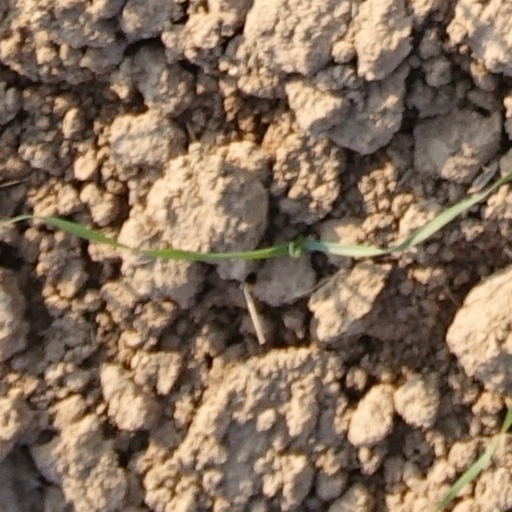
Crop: wheat